Heanton Satchville, Petrockstowe

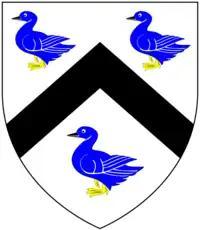
Arms of Yeo: "Argent, a chevron sable between three ducks azure". The Yeos quartered the arms of Sachville, Esse, Pyne, Jewe and Brightley.

The manor came into the Yeo family at the beginning of the reign of King Edward III (1327-1377) when Nicholas Yeo, son of William Yeo, married Elizabeth Killigrew, daughter and heiress of Henry Killigrew of Heanton Sachville. The descent was as follows: